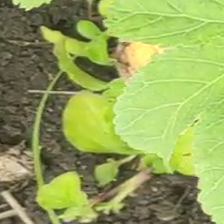
Weed species: Kena_(Commplina_benghalensio)